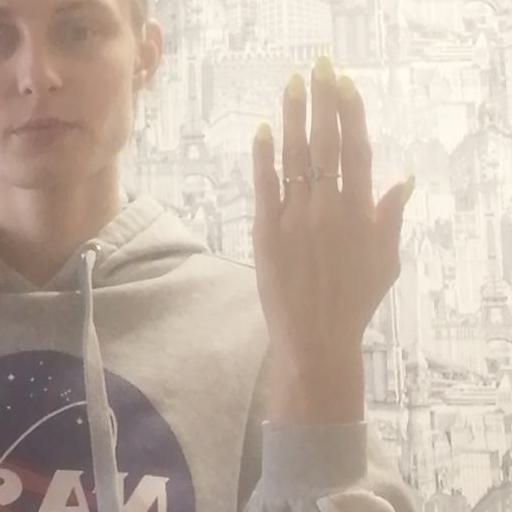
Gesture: stop_inverted